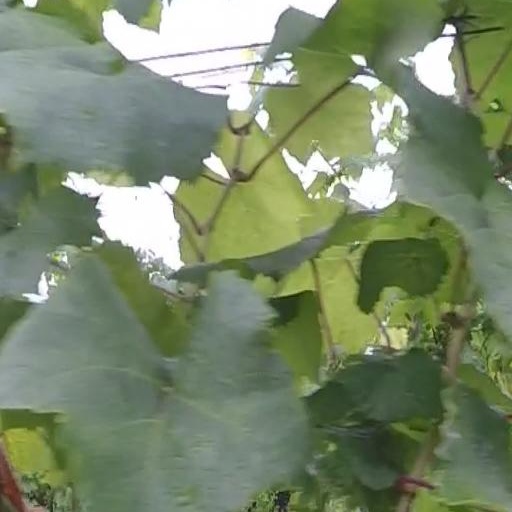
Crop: grape